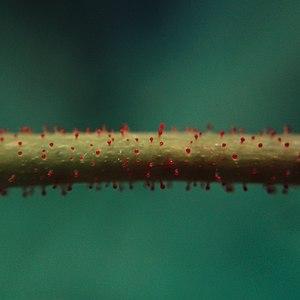
Macrophotographie de trichomes rouges d'une tige de roses